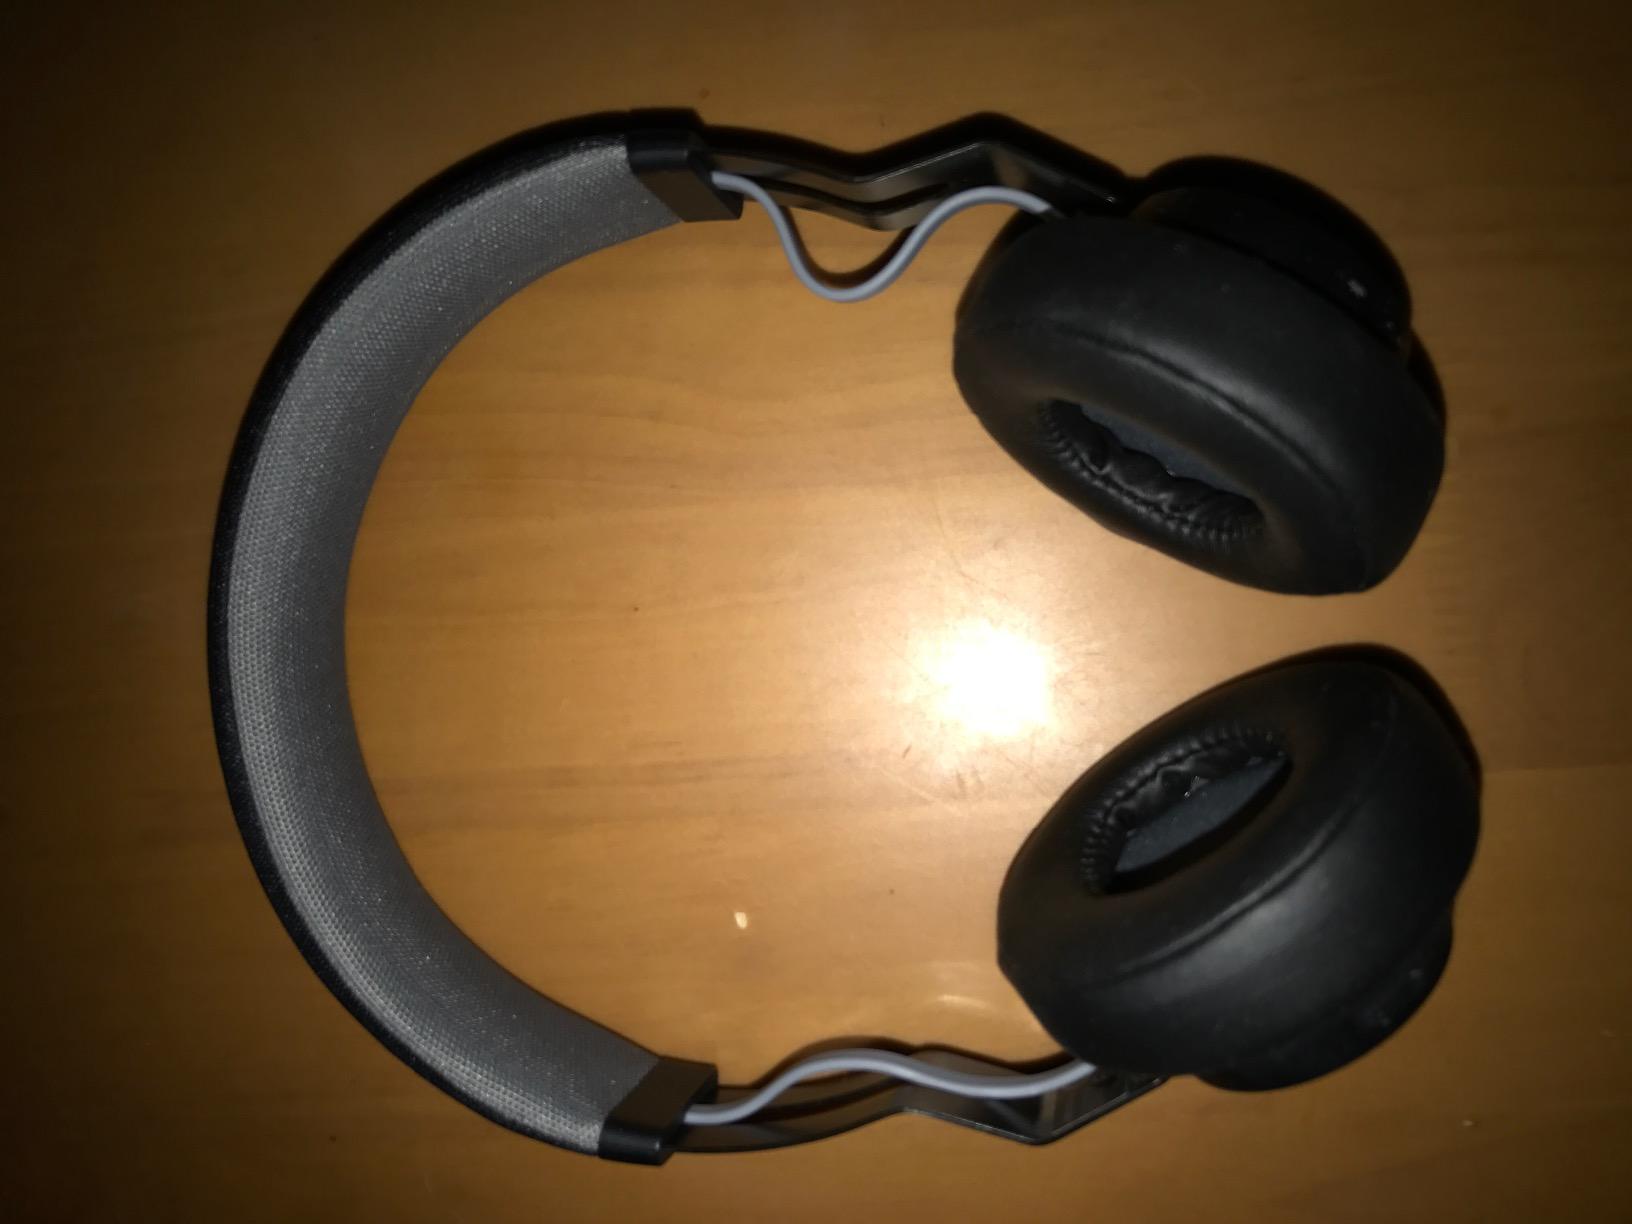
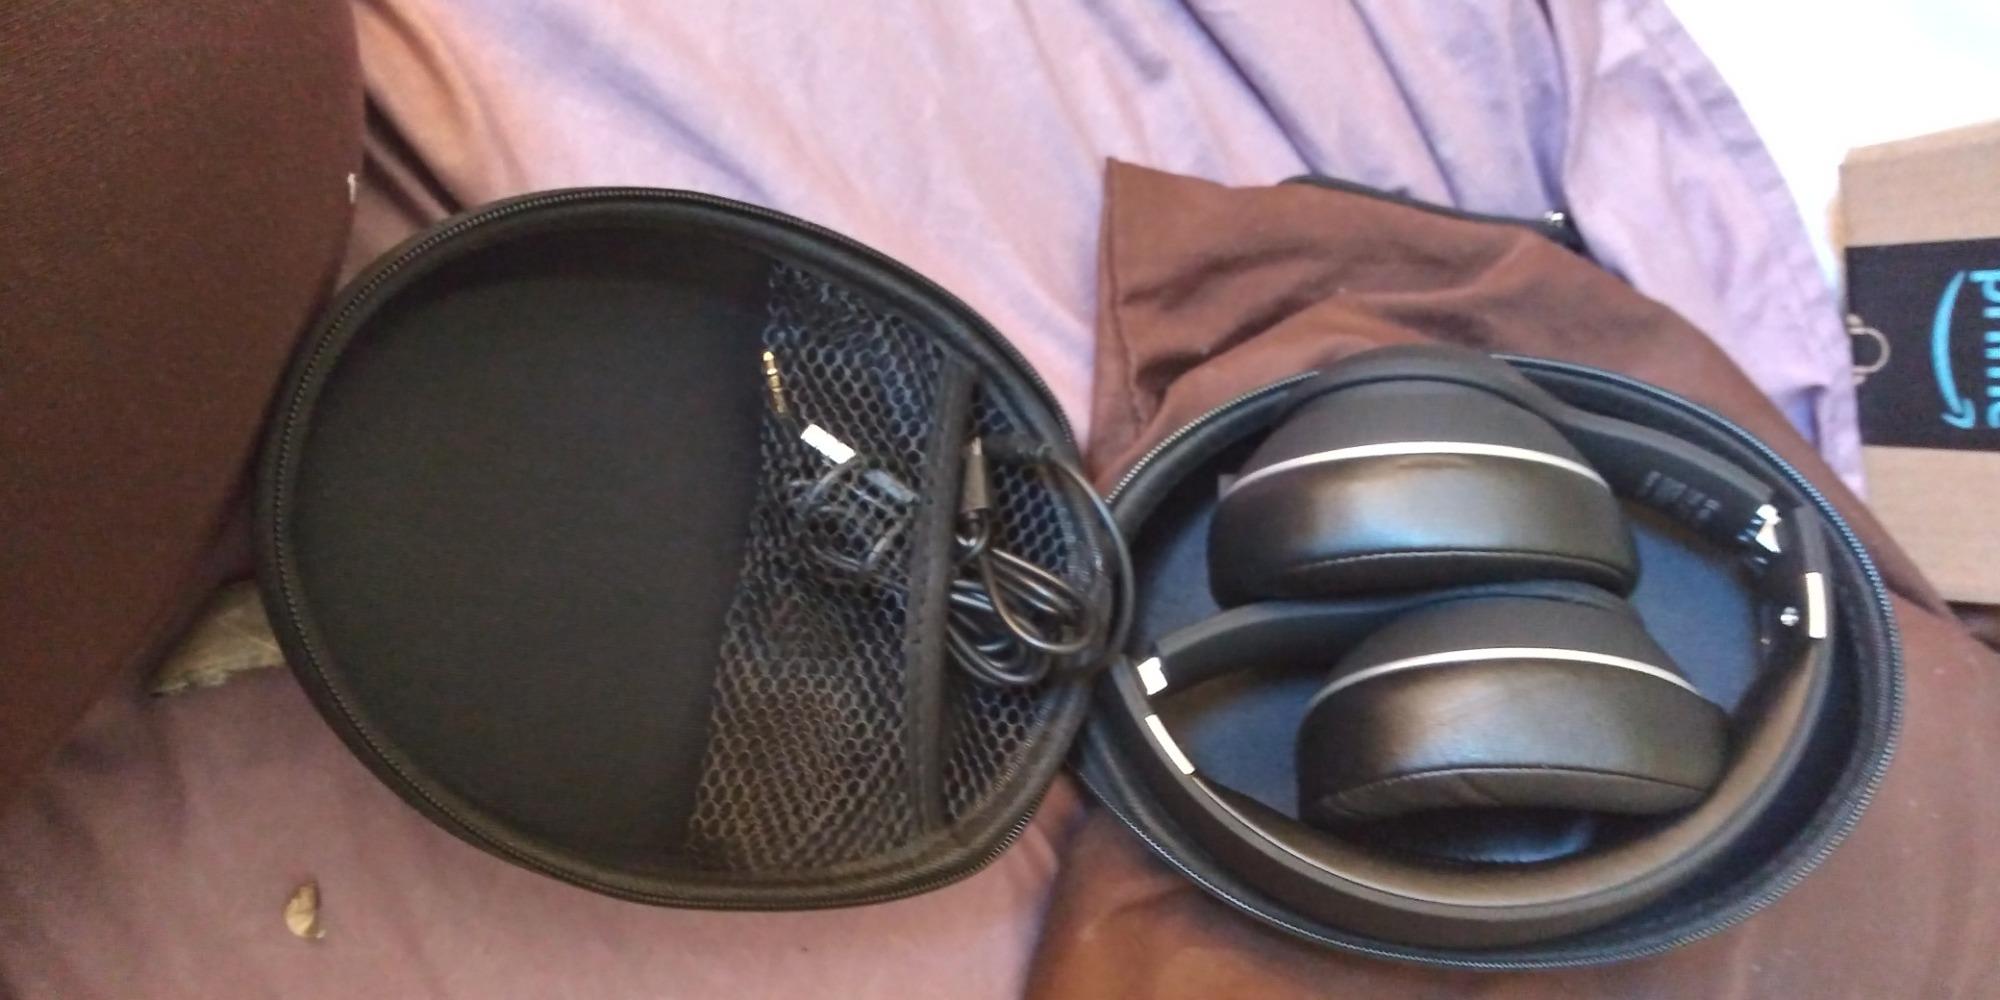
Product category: headphones
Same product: no